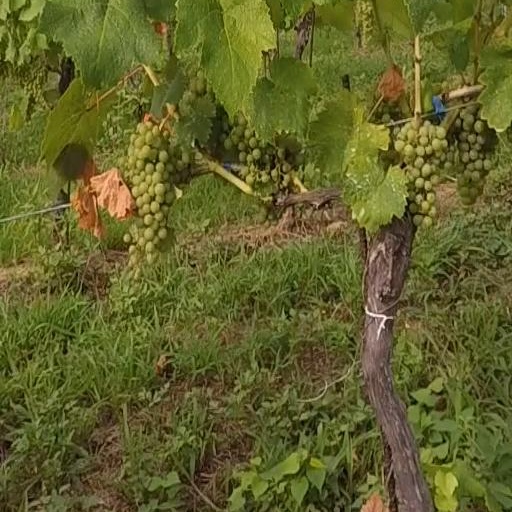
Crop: grape